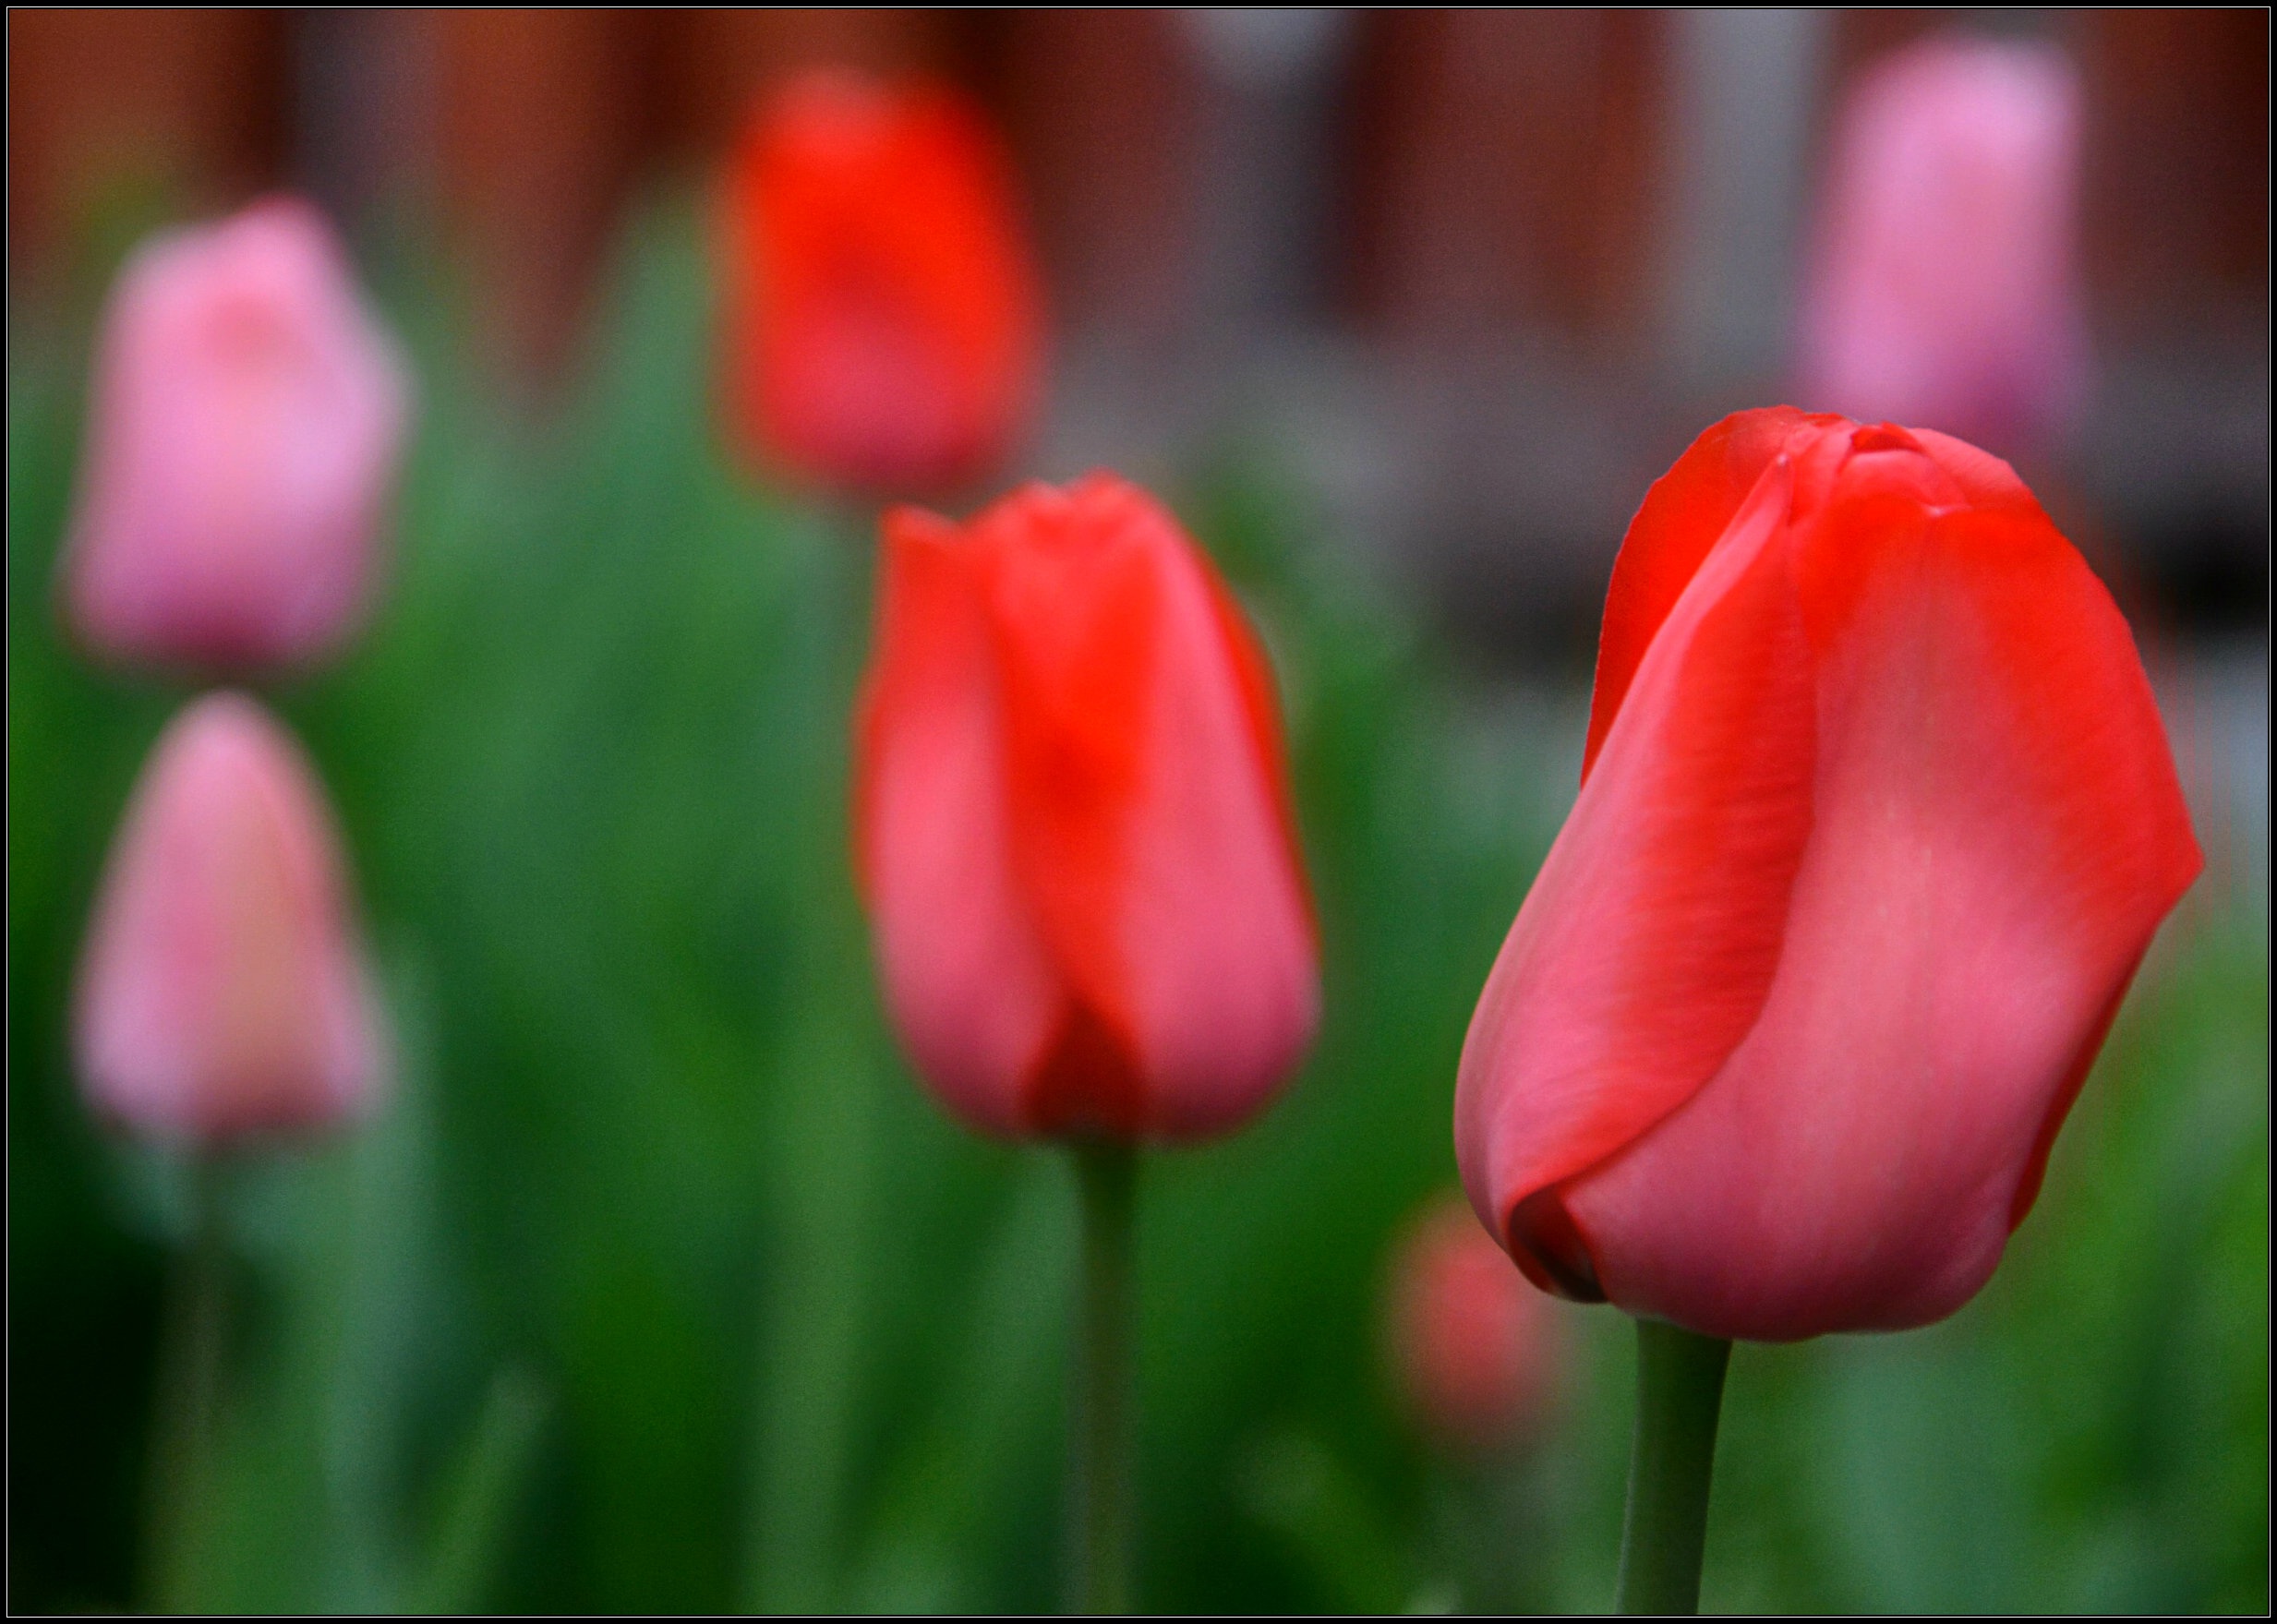
plant, flower, petal, tulip, spring, red, flowers, tulips, flowering plant, lily family, plant stem, land plant